Nuits (Irvington, New York)

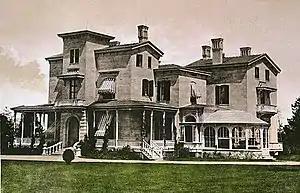
An older, hand-tinted postcard showing the house from a different angle

Nuits is built in a sophisticated interlocking arrangement of cubes built of smooth-faced Caen stone, stones laid so tight that even over a century after it was originally laid it is impossible to put a penknife between them. The roofs are low-pitched with overhanging bracketed eaves.